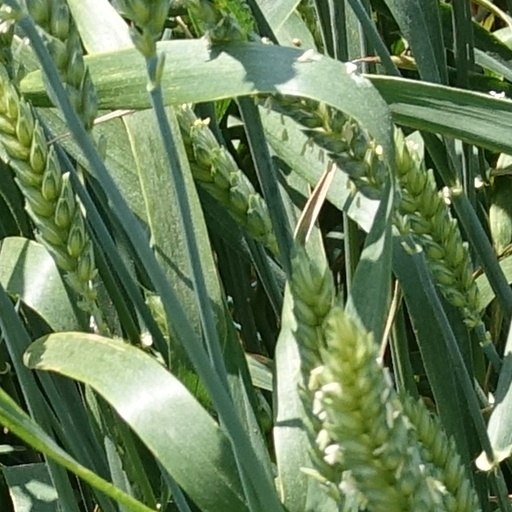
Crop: wheat